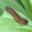
Label: caterpillar